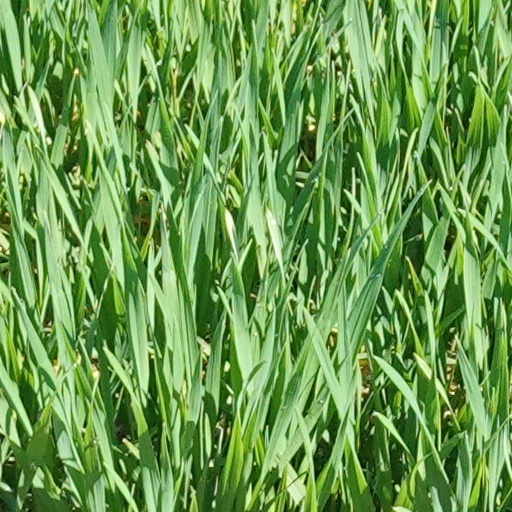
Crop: wheat